Keswick, Cumbria

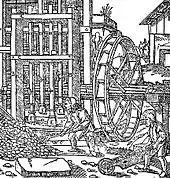
German miners sorting copper ore, 16th century

Keswick's recorded history starts in the Middle Ages. The area was conquered by the Anglo-Saxon Kingdom of Northumbria in the 7th century, but Northumbria was destroyed by the Vikings in the late 9th century. In the early 10th century the British Kingdom of Strathclyde seized the area, and it remained part of Strathclyde until about 1050, when Siward, Earl of Northumbria, conquered Cumbria. In 1092 William II of England, son of William the Conqueror, marched north and established the great baronies of Allerdale-below-Derwent, Allerdale-above-Derwent, and Greystoke, the borders of which met at Keswick. In 1181 Jocelyn of Furness wrote of a new church at Crosthwaite, Keswick, founded by Alice de Romilly, the Lady of Allerdale, a direct descendant of William II's original barons. In 1189, Richard I granted the rectory of Crosthwaite to the Cistercian order of Fountains Abbey.